United Russia

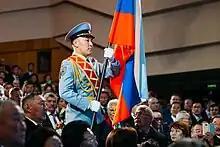
The official inauguration ceremony of the elected Head of the Sakha Republic, Aysen Nikolaev, on 27 September 2018

On 7 May 2011, the first meeting of the coordinating council of the new organization was held, which was attended by representatives of 16 public organizations. On 13 June, a draft declaration on the formation of the front was published on the United Russia website. The ONF included more than 500 public organizations. The largest are Opora Rossii, the Russian Union of Industrialists and Entrepreneurs, the Federation of Independent Trade Unions of Russia, Delovaya Rossiya, the Union of Pensioners of Russia, the Young Guard of United Russia, the Union of Transport Workers of Russia, and the Union of Women of Russia. Also on 7 June, after numerous appeals from citizens, it was decided to allow individuals to join the ONF. As of 14 June 2011, more than 6,000 people wished to join the movement.